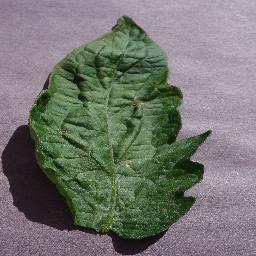
Label: Tomato___Target_Spot